Bay of Bengal

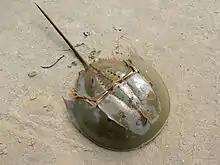
Tachypleus gigas in Odisha

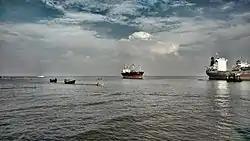
Some small fishing boats are catching fish & sell them in local coastal markets.

The Bay of Bengal is full of biological diversity, diverging amongst coral reefs, estuaries, fish spawning and nursery areas, and mangroves. The Bay of Bengal is one of the World's 64 largest marine ecosystems.